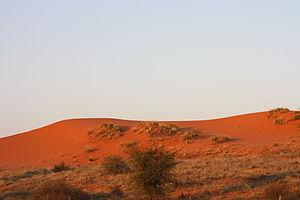
Dunes rouges du Kgalagadi kalahari
Le parc transfrontalier de Kgalagadi est un parc national partagé entre l'Afrique du Sud et le Botswana qui regroupe deux anciens parcs nationaux, le Kalahari Gemsbok National Park en Afrique du Sud et le Gemsbok National Park au Botswana. Depuis 1999 le parc s'étend sur 38 000 kilomètres carrés. Approximativement les trois-quarts du parc se trouvent au Botswana et un quart en Afrique du Sud. Il est renommé pour ses oiseaux de proie. Son emblème est l'oryx gazelle.